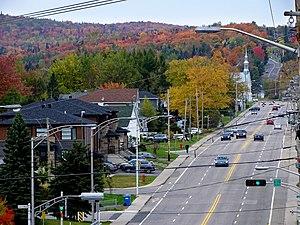
Boulevard Henri-Bourassa, à Québec
Notre-Dame-des-Laurentides est l'un des 35 quartiers de la ville de Québec, et un des six qui sont situés dans l'arrondissement de Charlesbourg. Quartier le plus au nord de l'arrondissement, il est traversé par l'autoroute 73 ainsi que la rivière Jaune.